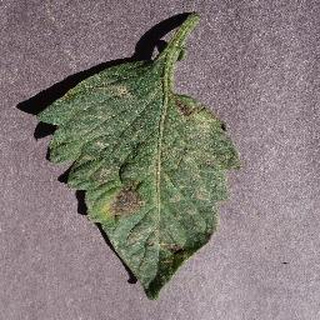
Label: tomato_early_blight